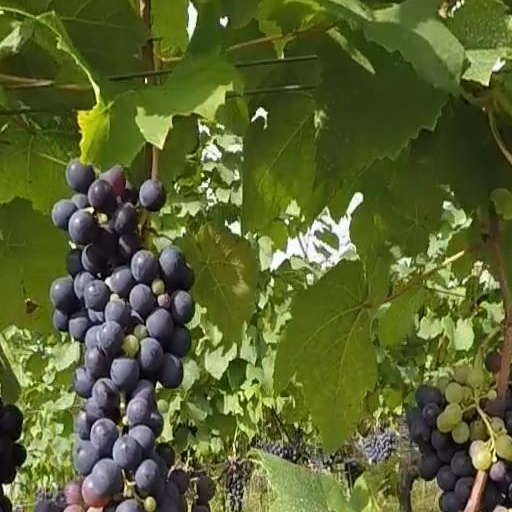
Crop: grape